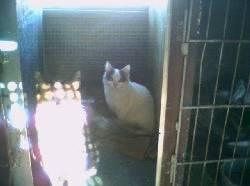
cat